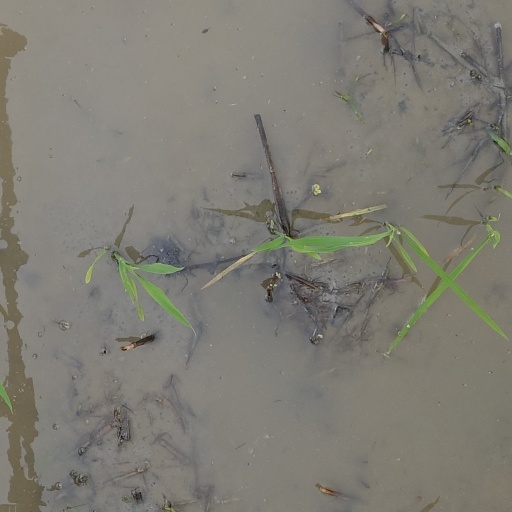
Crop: rice